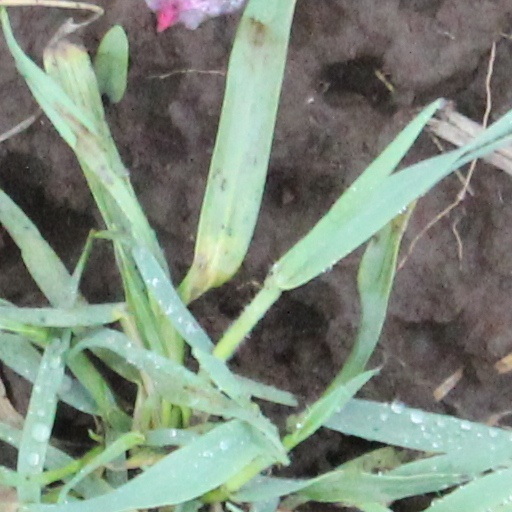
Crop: wheat